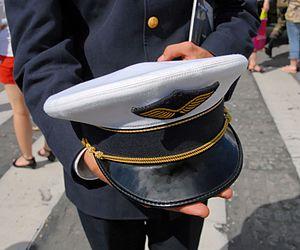
Élève de l'École de l'air tenant la casquette du grand uniforme.